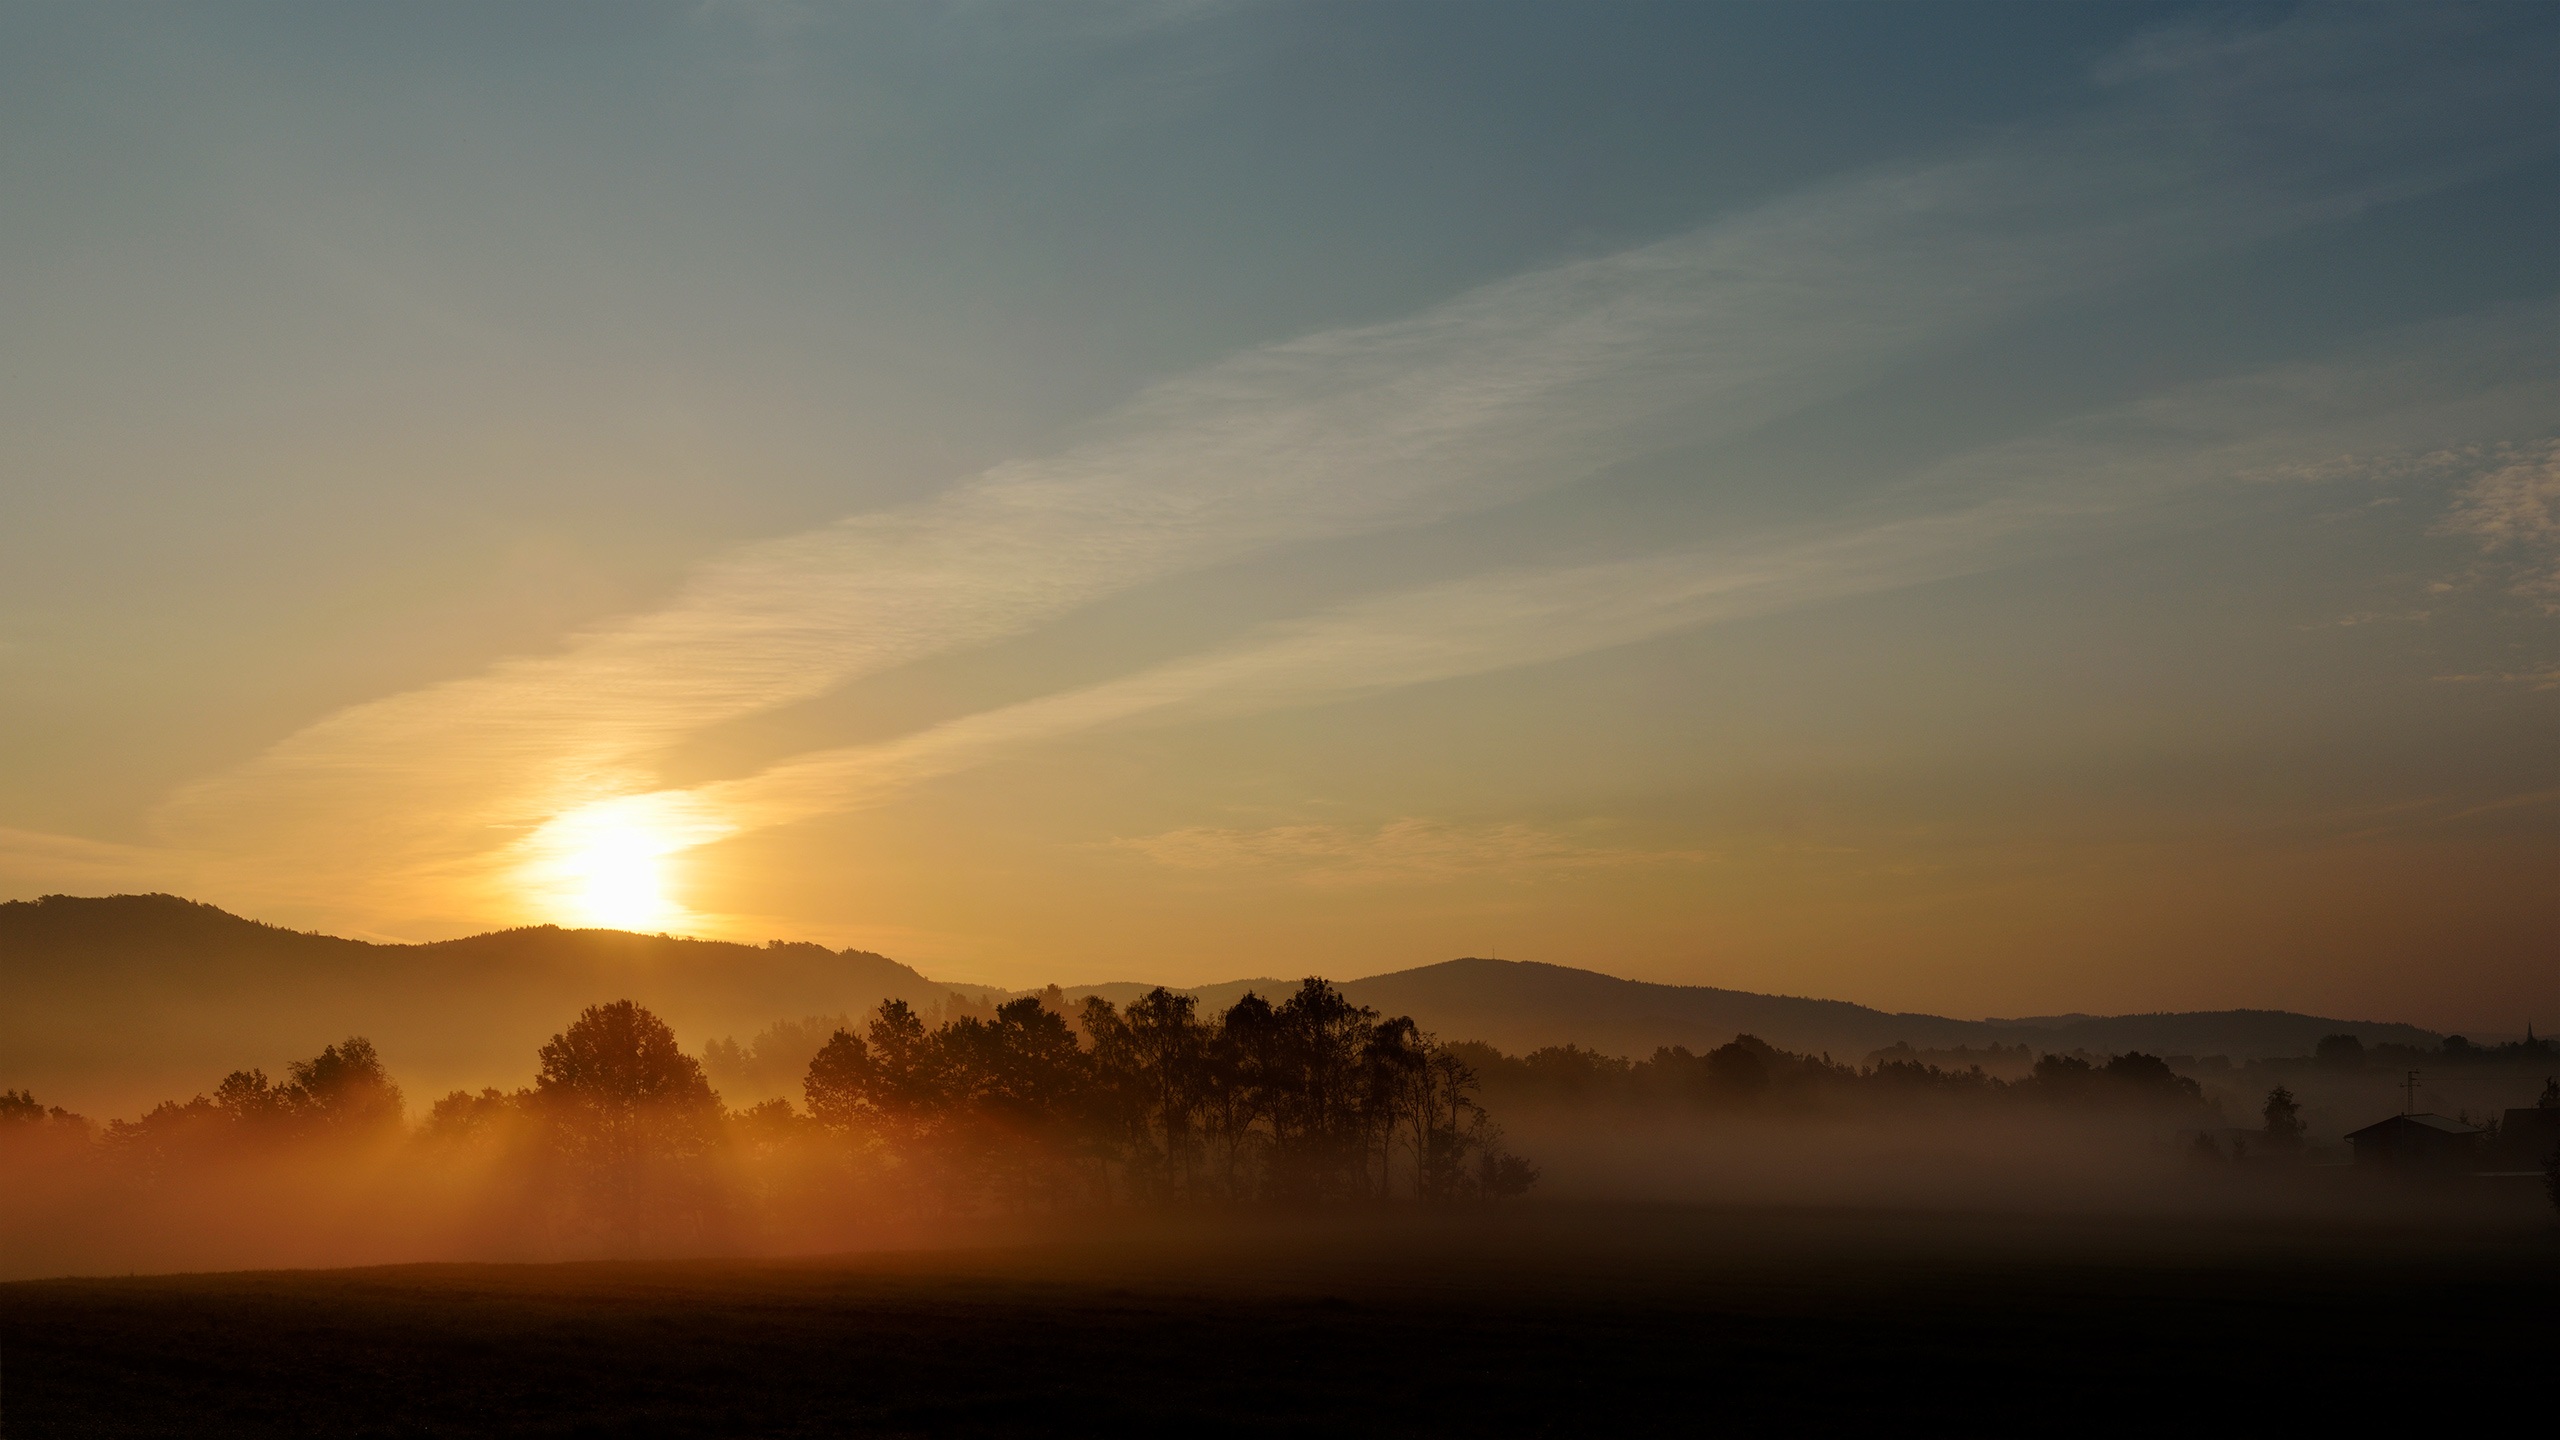
landscape, tree, horizon, cloud, sky, sun, fog, sunrise, sunset, mist, field, sunlight, morning, hill, dawn, atmosphere, dusk, daytime, evening, calm, plain, in the morning, afterglow, atmosphere of earth, computer wallpaper, red sky at morning, ecoregion, the rising sun